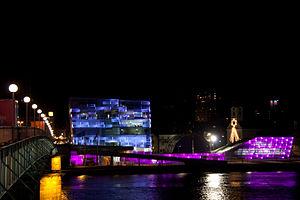
Ars Electronica est une organisation basée à Linz, en Autriche, qui se consacre à la promotion de la création numérique depuis 1979.